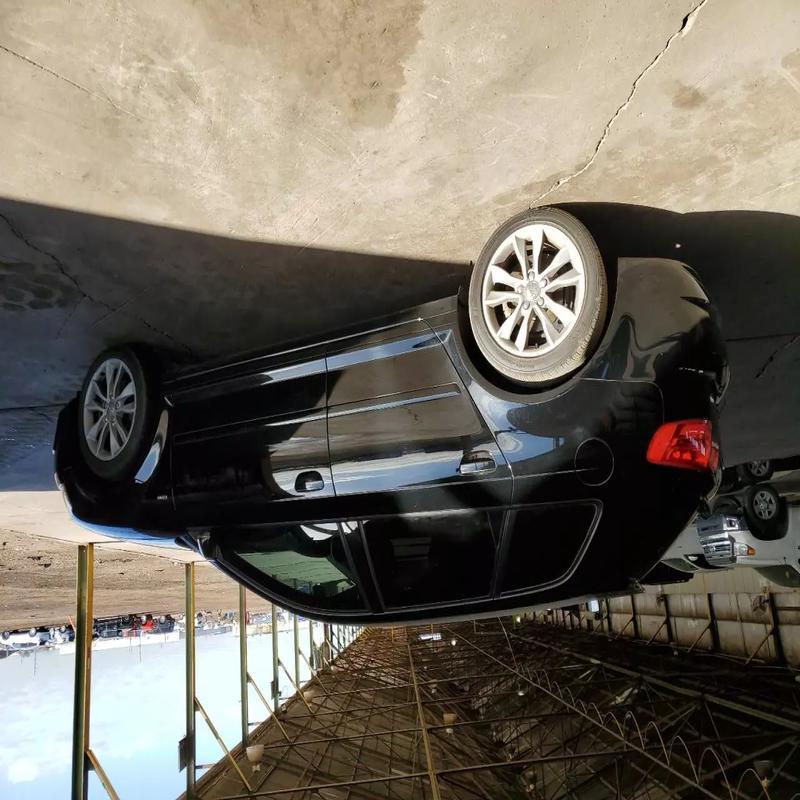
Aucun dommage détecté.
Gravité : aucun